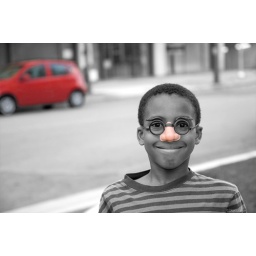
young clown in training with his toy car in red